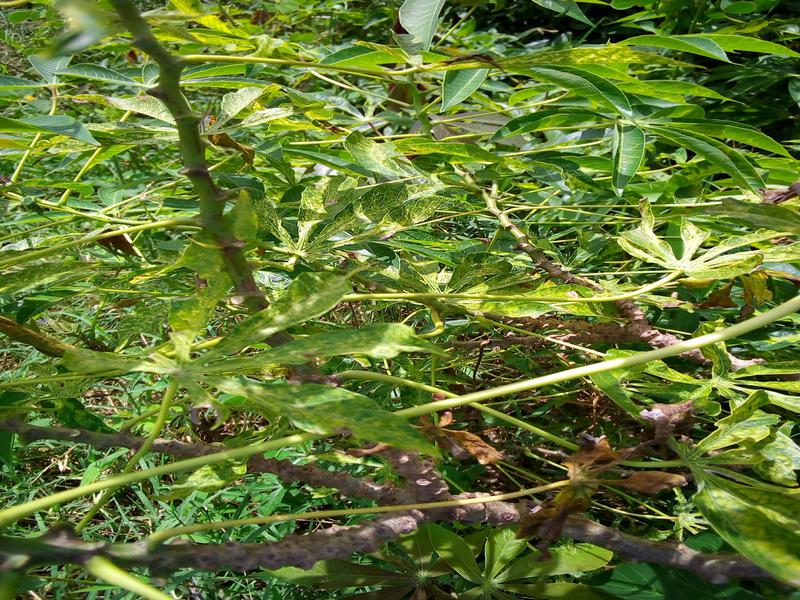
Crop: cassava
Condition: green_mottle